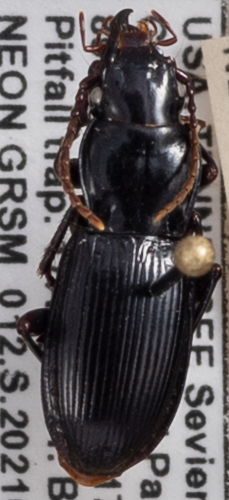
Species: Pterostichus acutipes acutipes
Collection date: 2021-08-17
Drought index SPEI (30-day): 1.32
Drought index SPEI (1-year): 1.13
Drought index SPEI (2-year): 2.09